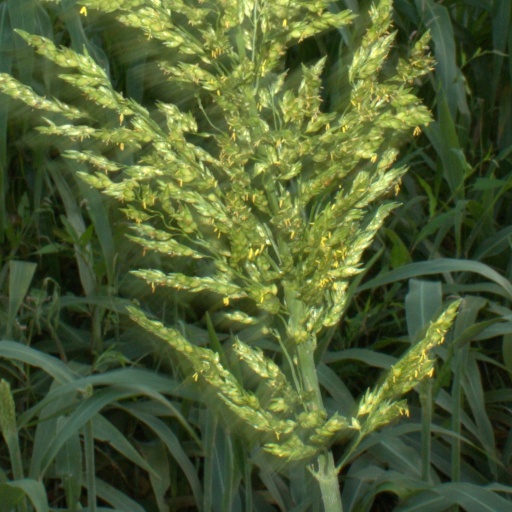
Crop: sorghum